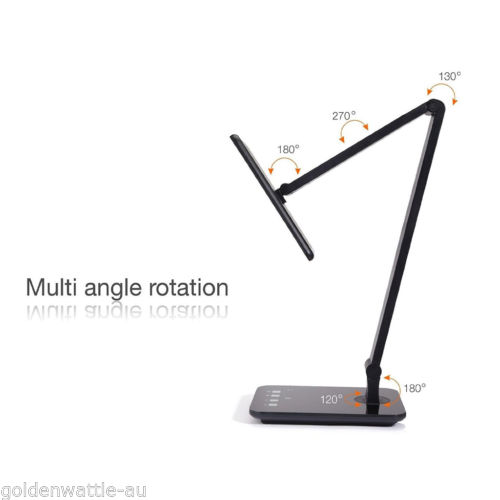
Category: lamp